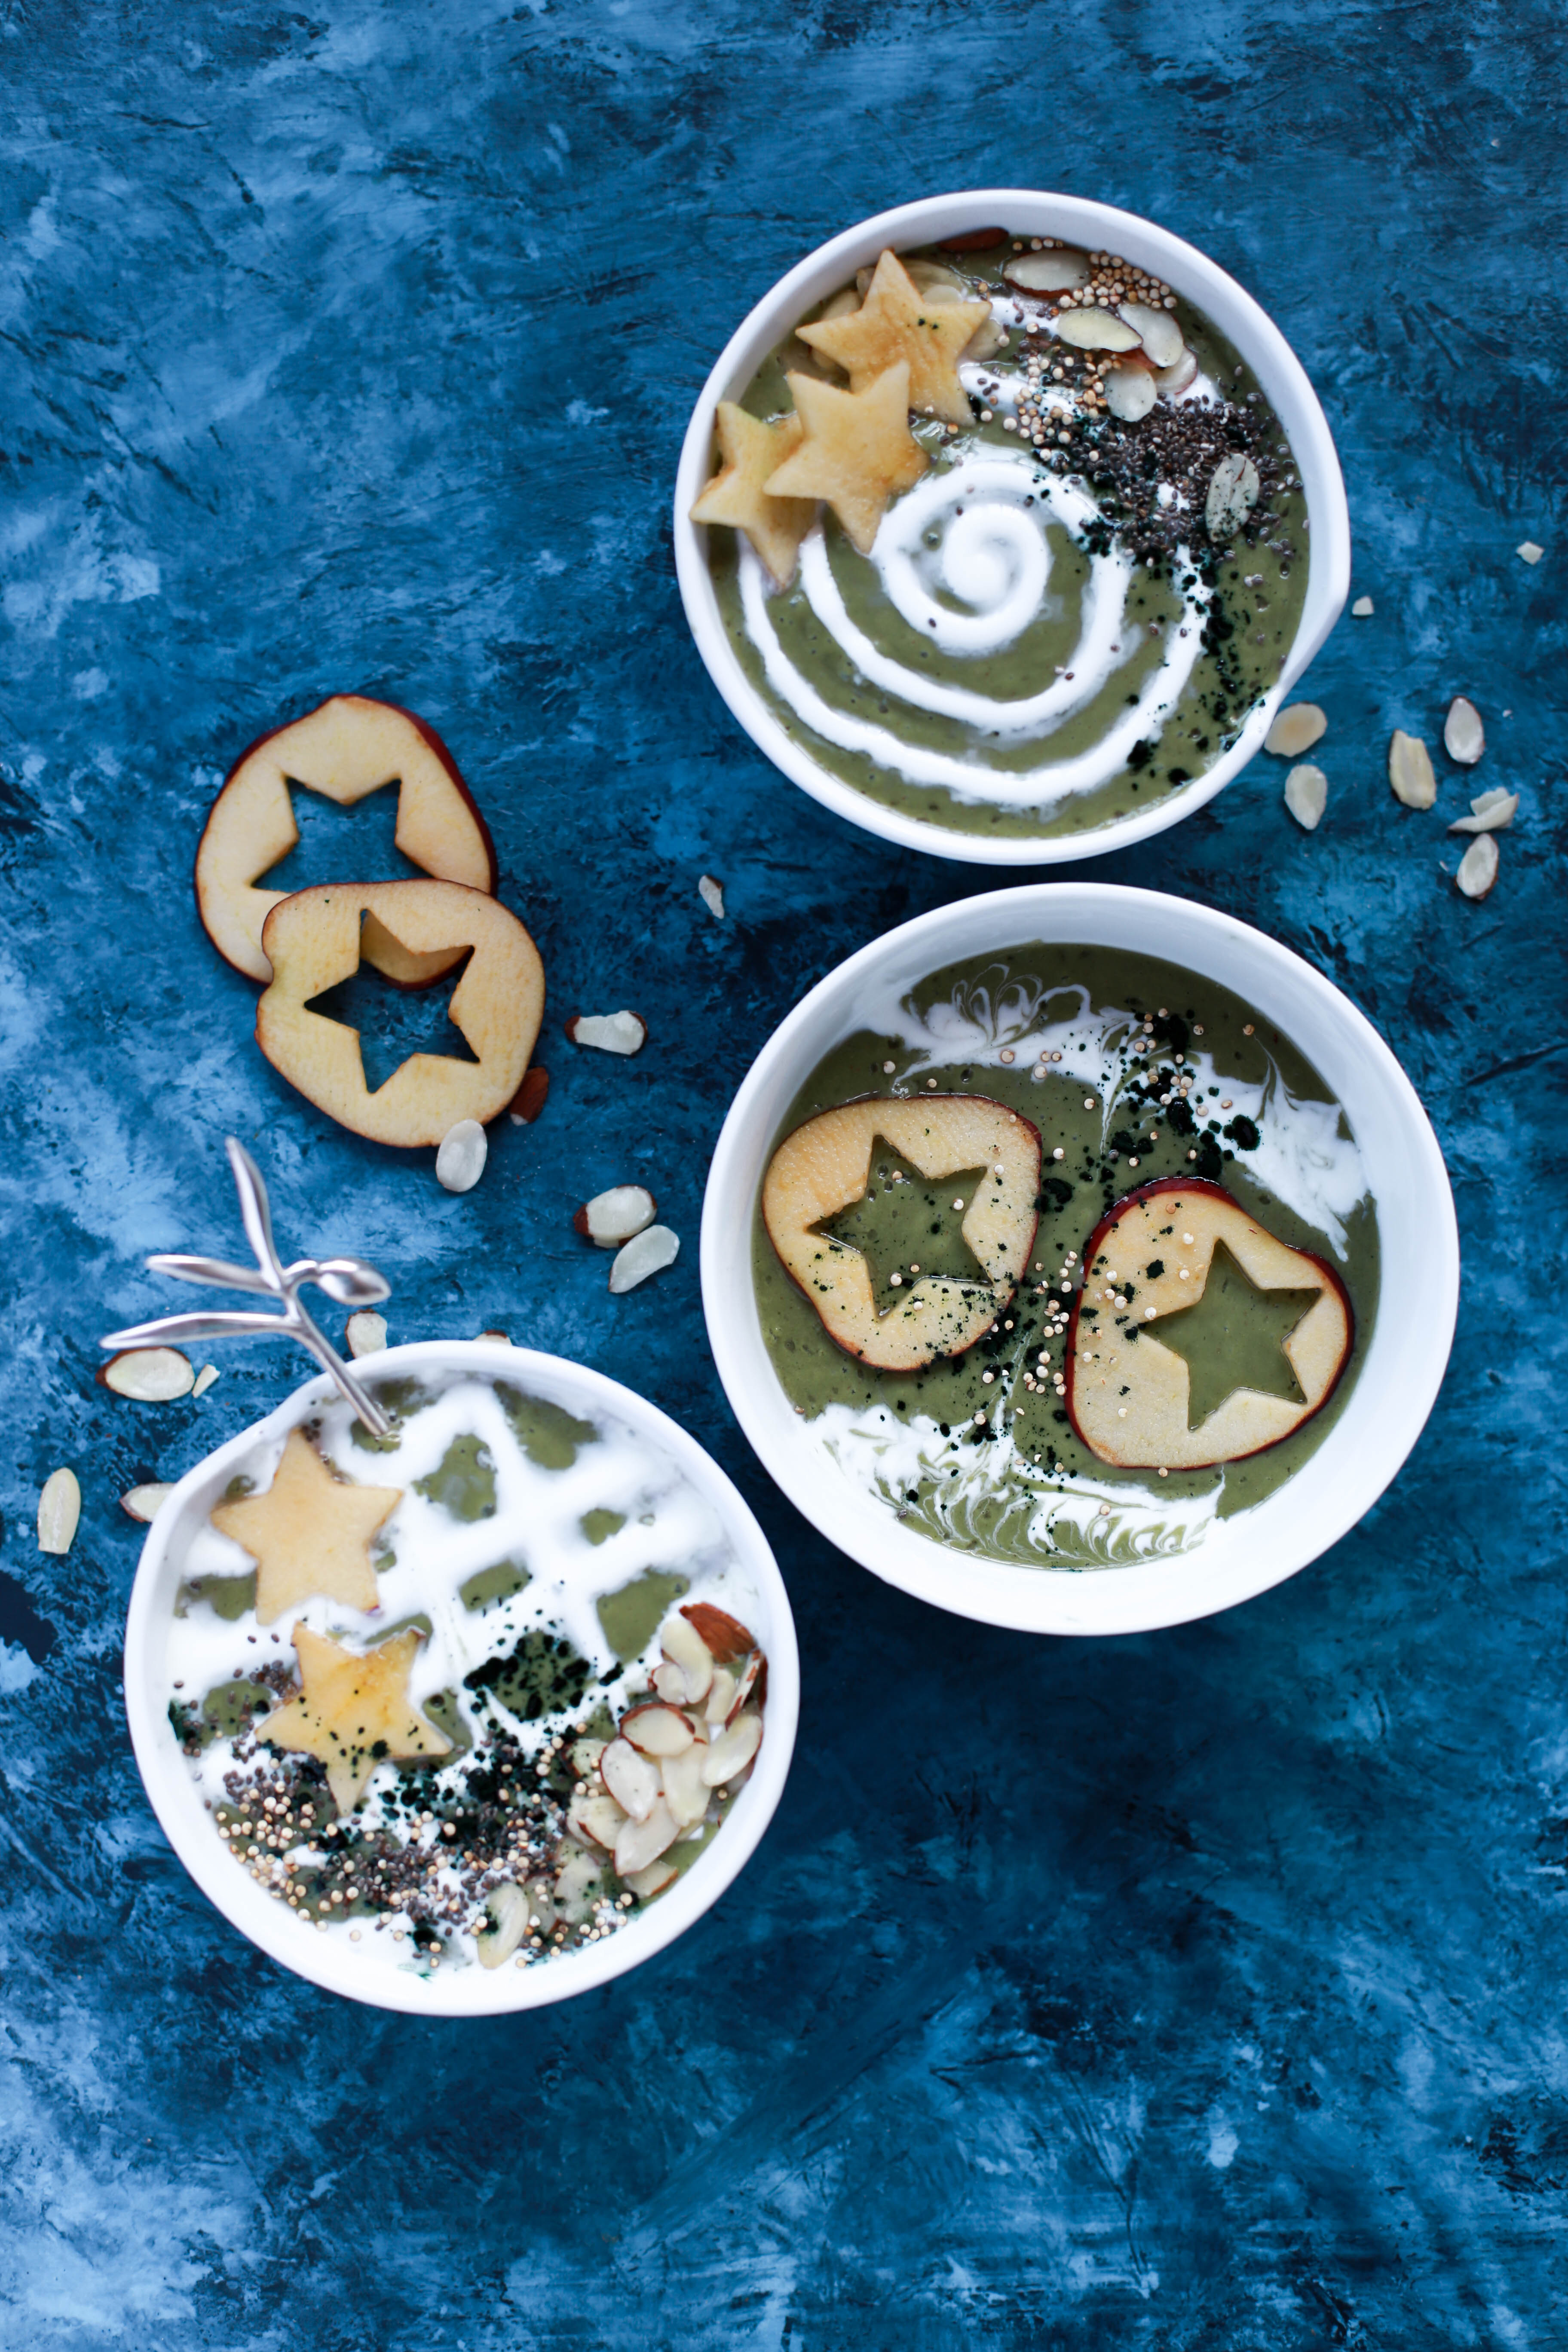
apple, star, bowl, dish, meal, food, produce, dessert, cuisine, asian food, good